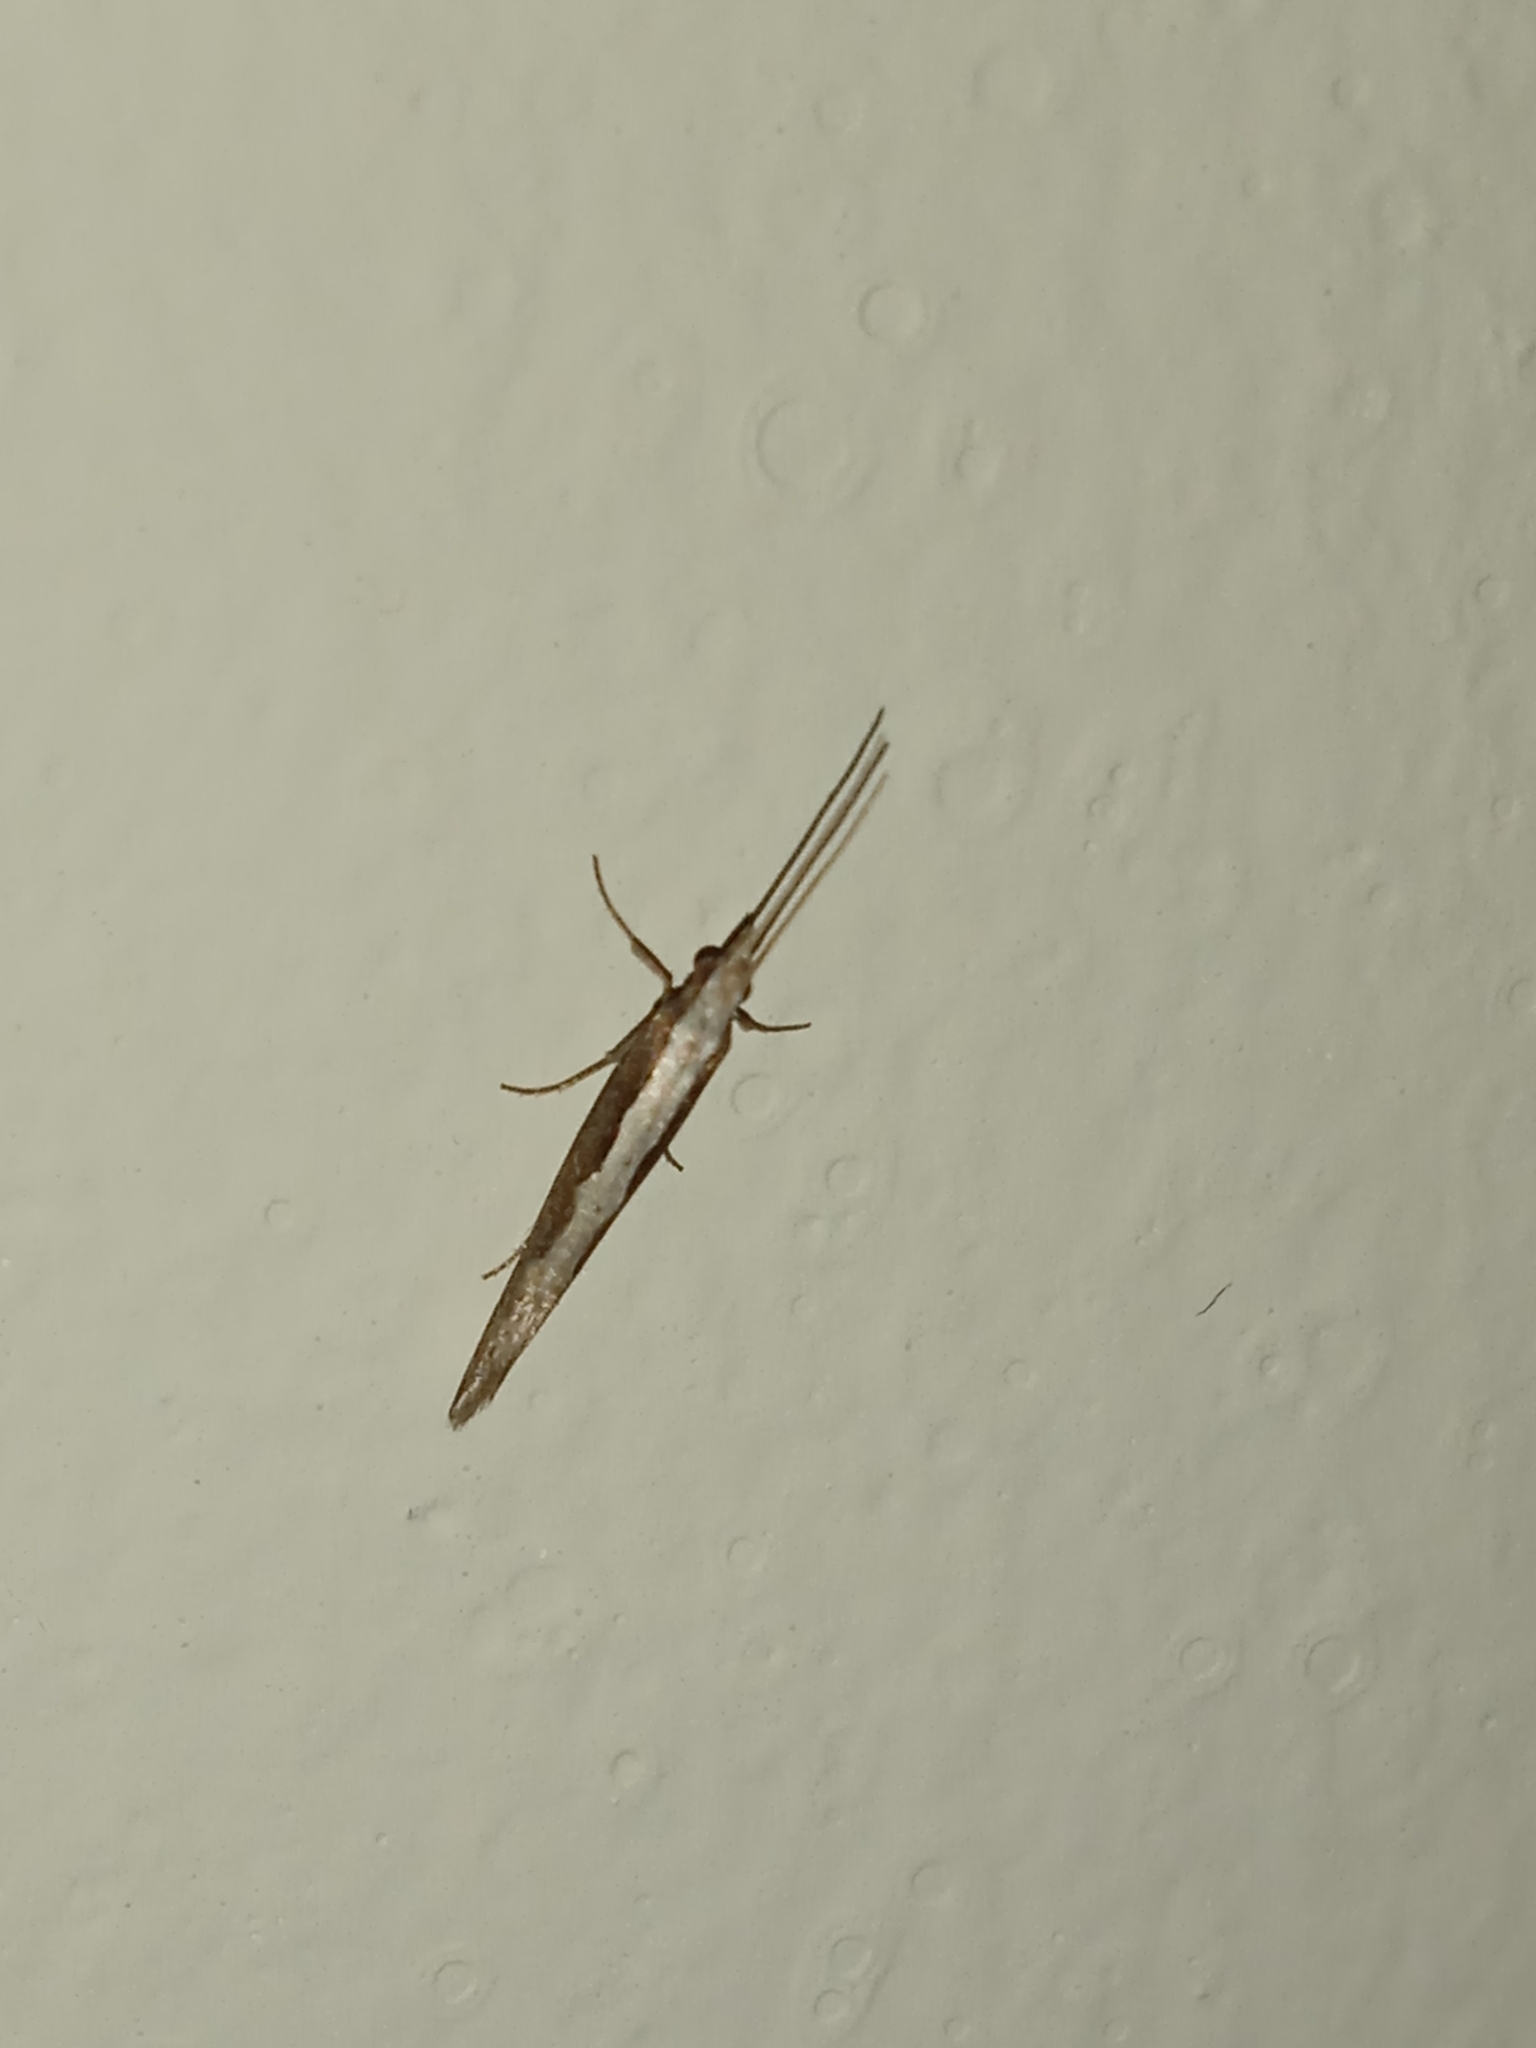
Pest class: diamondback_moth